Lakeland Pilots (baseball)

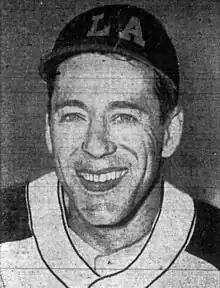
(1943) Roy "Sage" Hughes, Los Angeles Angels. at age 40, Hughes was the player-manager of the 1951 Lakeland Pilots, batting .346 in 61 games as a player and leading the team to the playoffs.

Lakeland continued play in the 1949 Florida International League with a new manager. At age 36, Johnny Rizzo became the Lakeland Pilots' player-manager for the 1949 season, his first experience in the managerial role. In his major league career prior to joining Lakeland, Rizzo batted .270 with 61 career home runs while playing for the Pittsburgh Pirates (1938–1940), Cincinnati Reds (1940), Philadelphia Phillies (1940–1941) and Brooklyn Dodgers (1942). Following his 1942 season with Brooklyn at the onset of World War II, Rizzo enlisted in the United States Navy in December 1942, just days before a ban placed by President Roosevelt on such enlistments. After serving in the United States Navy until his discharge in 1945, Rizzo resumed his professional playing career in 1946 at age 33 but never returned to major leagues. In what became his final season in professional baseball, Johnny Rizzo played both third base and the outfield for Lakeland. Rizzo batted .311 with 9 home runs and 64 RBIs on the season. Rizzo worked in the sporting goods industry and as an automobile salesman following his playing career.